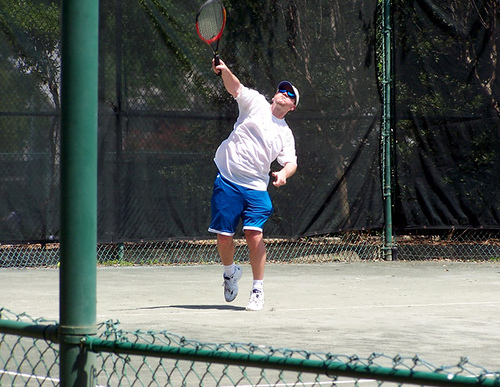
user: Given an image and a question. Answer the question in a short answer. Question: Where is this sport typically played? Short Answer:
assistant: tennis court